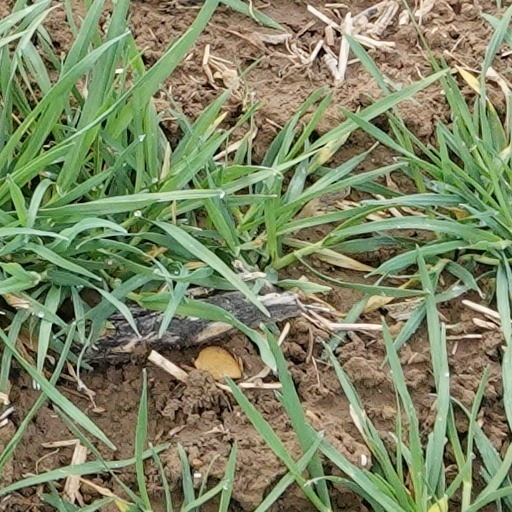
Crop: wheat